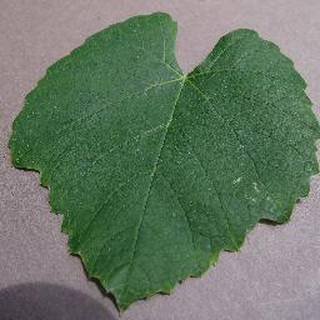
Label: healthy_grape